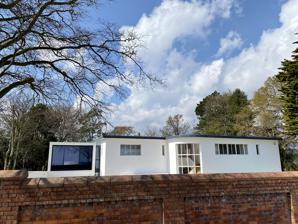
Building: Sea Roads
Country: United Kingdom
Year built: 1939
Sea Roads in April 2021 Sea Roads is a detached house in Penarth in the Vale of Glamorgan noted for its distinctive Modernist design. It was designed by the Welsh architect Gordon Griffiths for John Gibbs and built in 1939. It is a rare example of Modernist domestic architecture of the 1930s in Wales; featuring typical Modernist details of white walls, flat roofs and a curved internal staircase framed by a full height window. The house was originally created with four bedrooms with accommodation for domestic staff, though it has been expanded since into six bedrooms with two bathrooms. All of the main rooms of the house and four of the bedrooms overlook the garden. It is situated on Cliff Parade in Penarth. The Cadw listing describes Sea Roads as an "exceptionally well-preserved modernist house" and notes its "expressive use" of windows to demonstrate the curvature of the facades and the internal organisation of the interior. The interior was "virtually intact" at the time of its 2006 listing. It has been listed Grade II by Cadw since August 2006. It was for sale in 2012 for £1.35 million, it was subsequently reduced to £1.1 million in 2014 (equivalent to £1,555,716 in 2023). References